Nobody Knows About Sex

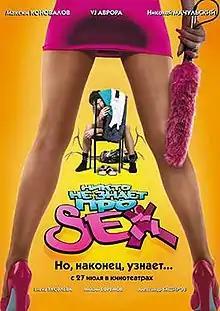

Nobody Knows About Sex is a 2006 Russian comedy film directed by Aleksey Gordeev. Working title of the film was "No One Knows About It". In 2008 a sequel was released "" starring Ksenia Sobchak).